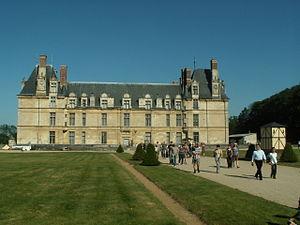
Parc et chateau d'Ecouen en 2010.
Le château d'Écouen est un château du XVIᵉ siècle, situé dans le Val-d'Oise, qui abrite depuis 1977 le musée national de la Renaissance. L'édifice appartient à la Grande Chancellerie de la Légion d'honneur. Le musée est sous tutelle du ministère de la Culture. Depuis 2005, le directeur du musée est Thierry Crépin-Leblond, conservateur général du patrimoine.